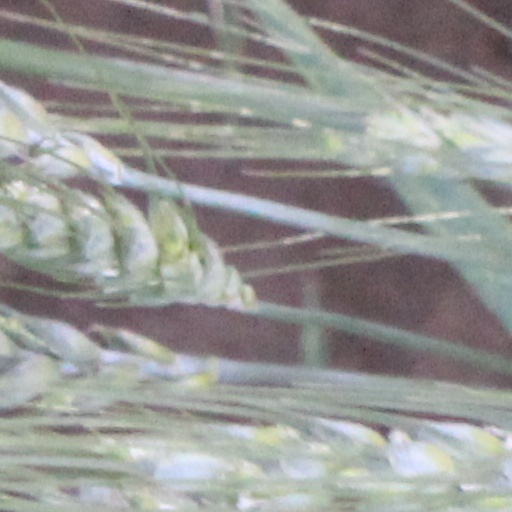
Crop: wheat